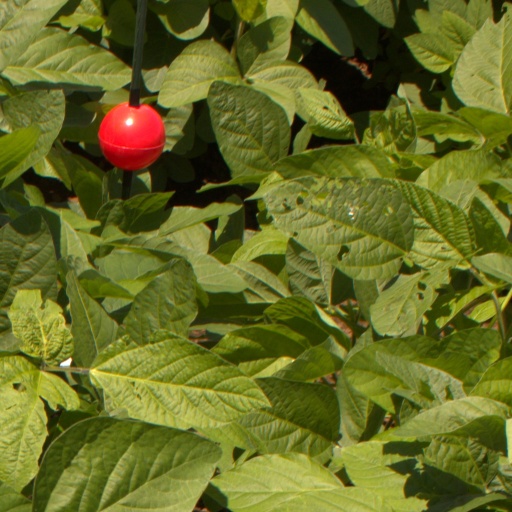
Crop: soybean